Occupation of Istanbul

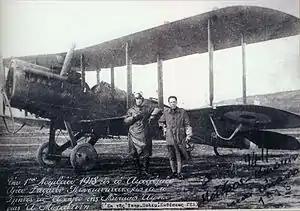
Greek aviators at the San Stefano airfield, after the Mudros armistice

The Ottomans estimated that the population of Istanbul in 1920 was between 800,000 and 1,200,000 inhabitants, having collected population statistics from various religious bodies. The uncertainty in the figure reflects the uncounted population of war refugees and disagreements as to the boundaries of the city. Half or less were Muslim, with the rest being largely Greek Orthodox, Armenian Apostolic, and Jewish; there had been a substantial Western European population before the war.